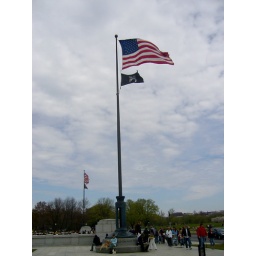
I liked how the POW flag and the American flag seemed to mirror each other under the fluffy cloud sky.